DSP Dev

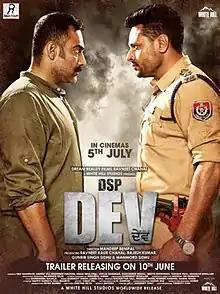
Theatrical release poster

DSP Dev is an Indian Punjabi-language action film directed by Mandeep Benipal. Co-produced by Dreamreality Movies and White Hill Studios; it stars Dev Kharoud, Mehreen Pirzada, and Manav Vij in lead roles. Dev Kharoud plays an honest cop Dev Sher Gill.